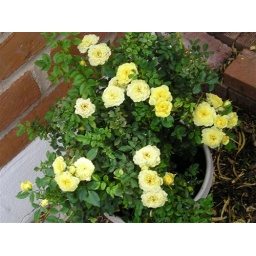
The little rose is so happy it's covered in blooms. I moved the roses out of full sun.